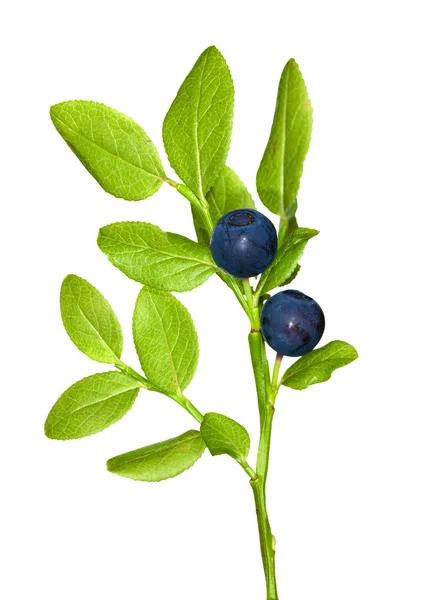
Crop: blueberry
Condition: healthy